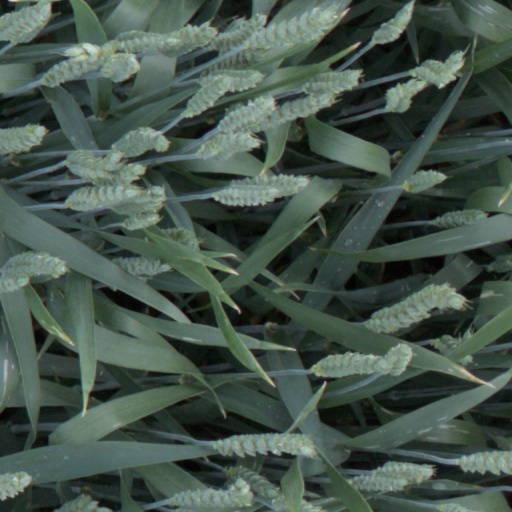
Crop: wheat